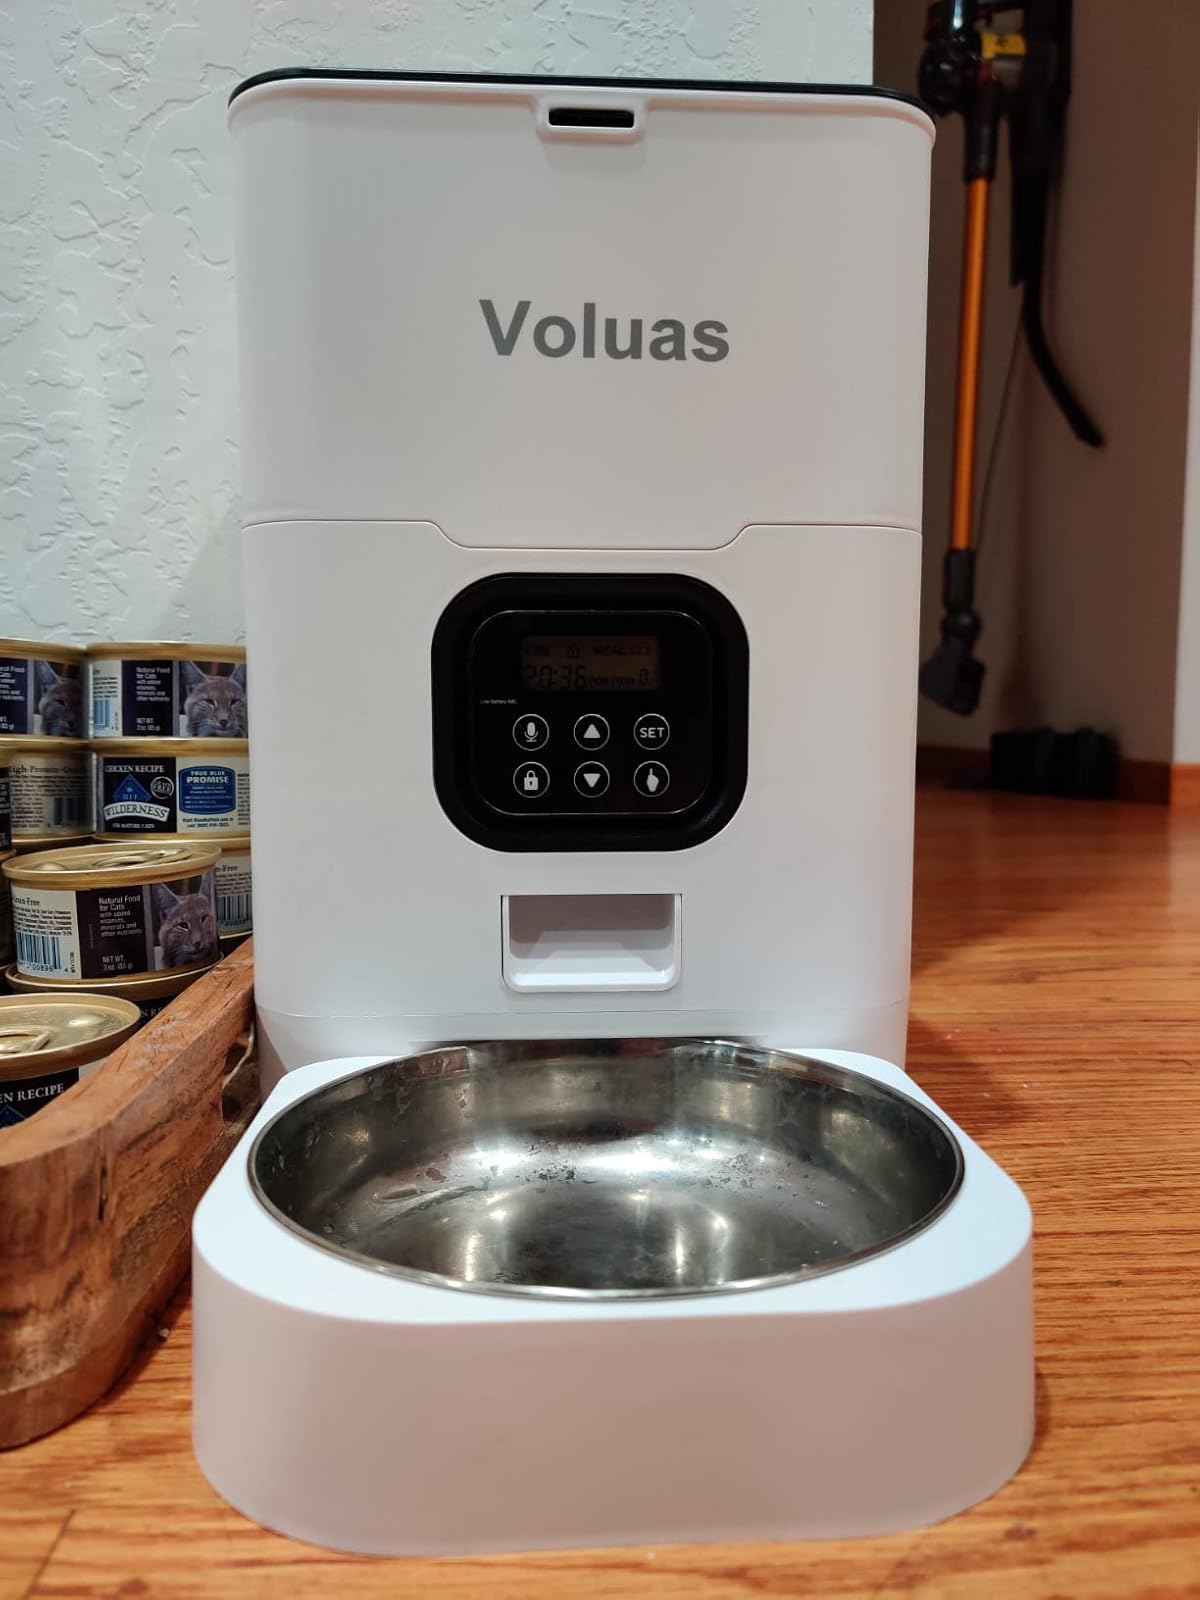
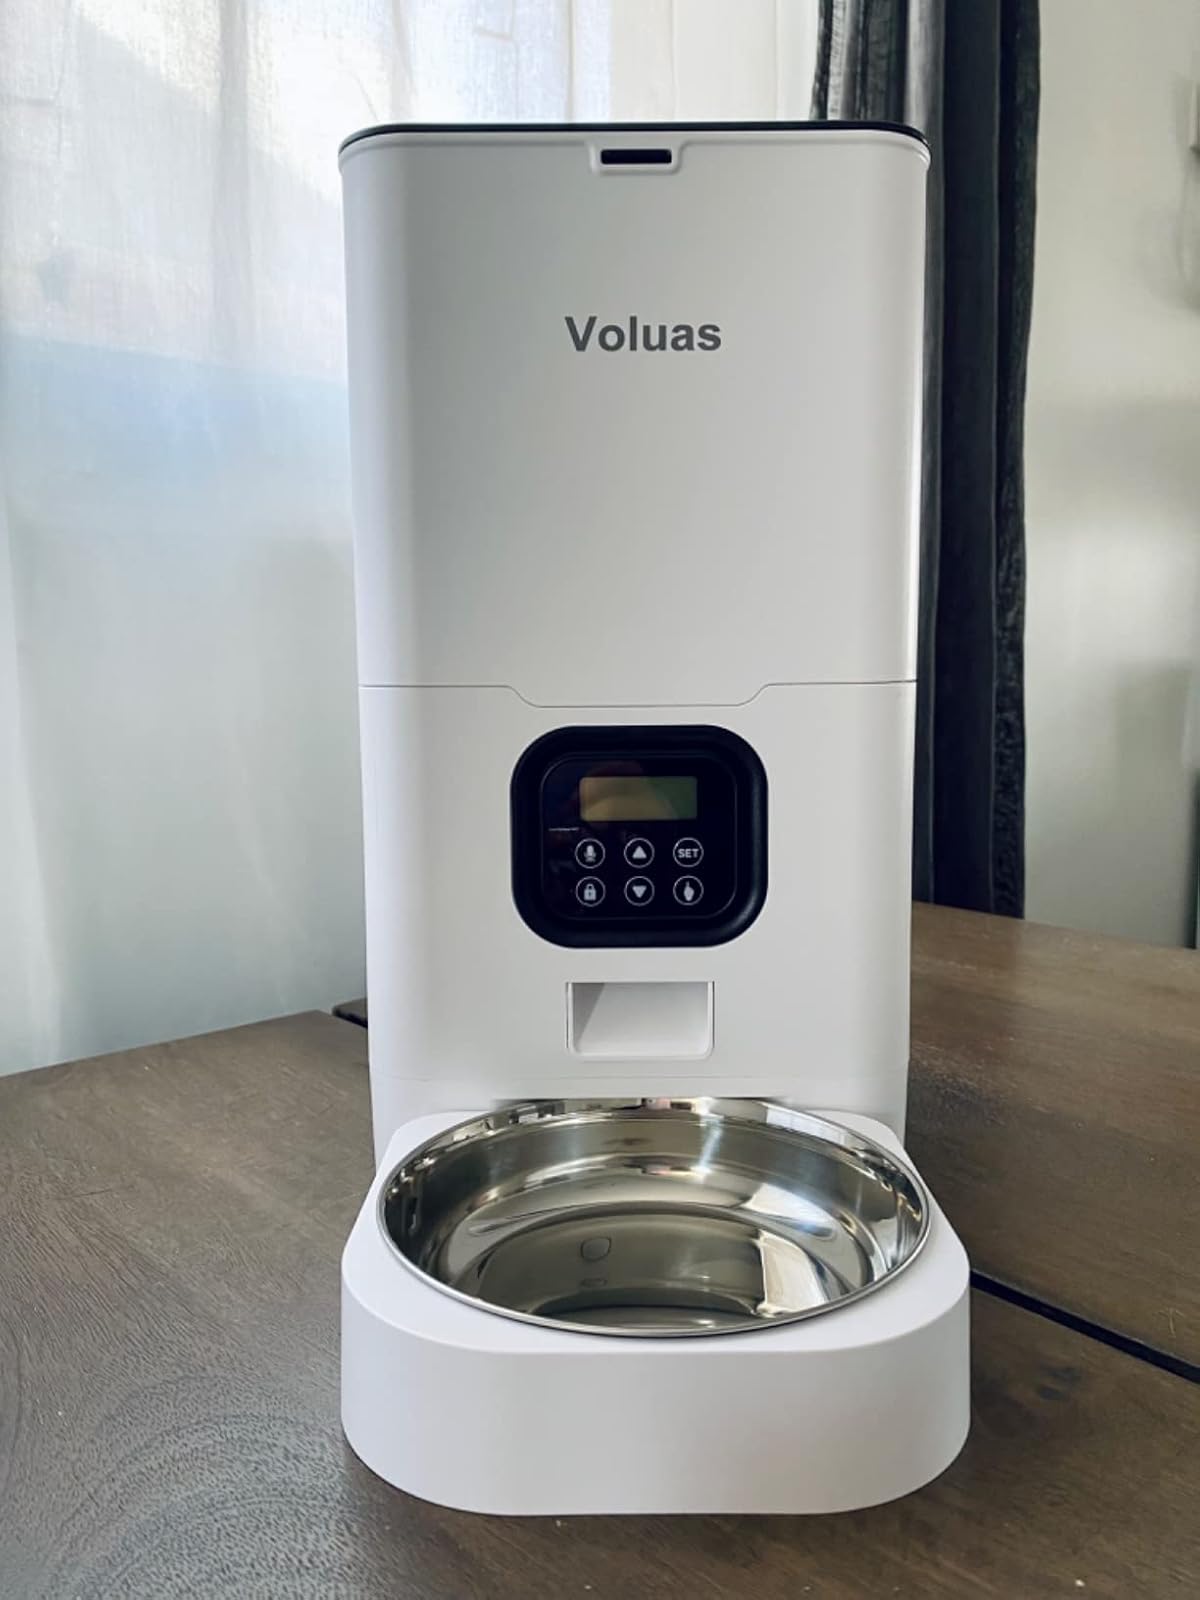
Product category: items_feeder
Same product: yes